J.B.Soedarmanto Kadarisman

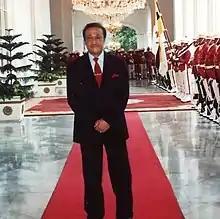
Kadarisman as the Head of State Protocol

J.B Soedarmanto Kadarisman (8 May 1930 – 10 December 2012) was an Indonesian diplomat who served as the country's Chief of Protocol in the early 1980s, as ambassador to Argentina from 1987 to 1988, and as ambassador to the Netherlands from 1994 to 1998.